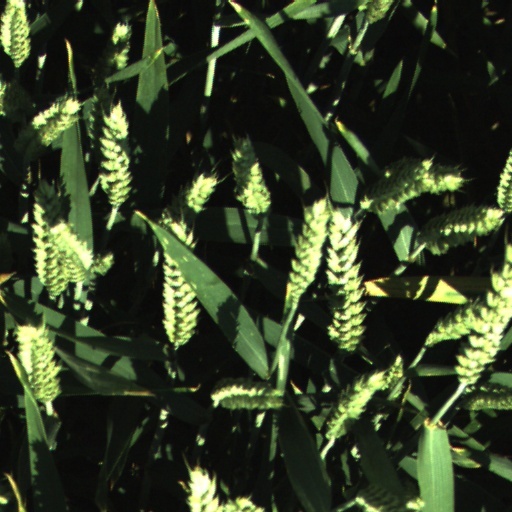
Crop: wheat